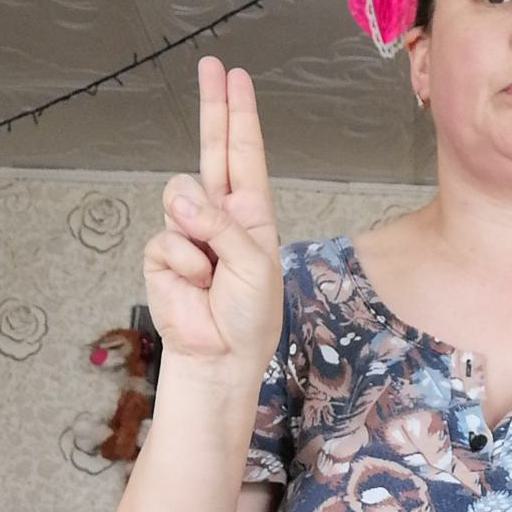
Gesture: two_up